Pius Dorn

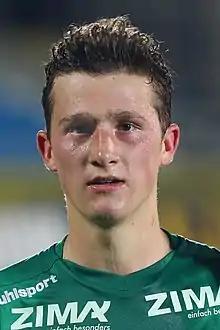
Dorn with Austria Lustenau in 2018

Pius Dorn (born 24 September 1996) is a German professional footballer who plays as a midfielder for Swiss club Luzern.